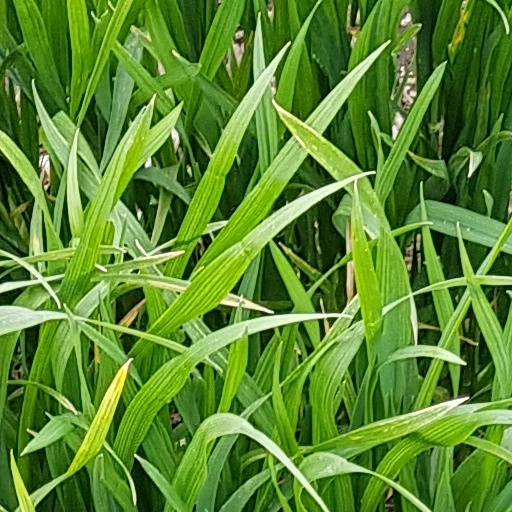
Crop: wheat